1965 in the Vietnam War

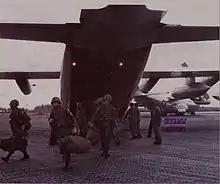
173rd Airborne Brigade soldiers arrive at Bien Hoa Air Base

In Operation "Quyet Thang 512" the ARVN 2nd Division planned to sweep a 200 square km area near Viet An. After US helicopter gunships hit the wrong target, the VC were able to shoot down a US Army troop carrying helicopter as it approached the landing zone. Anticipating the assault, the VC engaged the troops of the 5th Airborne Battalion as they landed and hit many of the helicopters. At 14:00, the 2nd and 3rd Battalions, 5th Infantry, and M113s began moving toward the besieged airborne. The 3rd Battalion and the M113s got within 2km of the airborne when the commander ordered the infantry to secure a small hill instead, leaving the M113s to continue to the landing zone. Meanwhile, the VC forced the 2nd Battalion to fall back. A half hour later, five RVNAF A-1s arrived to assist the 2nd Battalion and the airborne. The VC, however, staged a fierce attack on the 3rd Battalion, assisted by ARVN artillery that mistakenly hit the infantry. The 3rd Battalion broke, with the VC chasing the soldiers into an open field where they were dangerously exposed. Earlier reports had led Westmoreland to invoke his emergency powers and at the critical moment, F–100s and B–57s zoomed in at low level and hit the VC, saving the 3rd Battalion from possible annihilation. Throughout the night, the VC probed the 5th Airborne's perimeter. At 05:00 on 1 April, they launched an assault that failed. They then faded back into the jungle. ARVN losses were 21 dead, 66 wounded, and 20 missing and 32 individual and two crew-served weapons. The US lost two dead and 19 wounded. The VC shot down two one Army and one Marine Corps helicopters and damaged all the others used in the operation. The allies found 70 VC dead and estimated that they lost an additional 270 men. Nineteen individual weapons and one 57mm recoilless rifle were recovered.